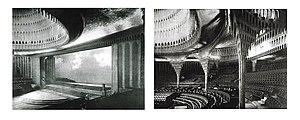
La salle du Großes Schaupielhaus (ancien cirque Schumman), 1920
Max Reinhardt, de son vrai nom Max Goldmann, est un acteur, metteur en scène de théâtre et réalisateur, de nationalité autrichienne puis américaine. Considéré comme l'un des pères de la mise en scène avec Edward Gordon Craig et Adolphe Appia, il a été au début du XXème siècle à la tête d'un vaste empire théâtral en Allemagne et en Autriche.